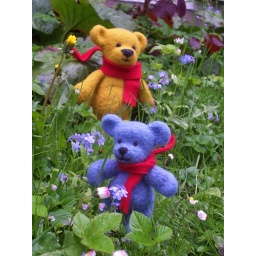
the little bear with the big yellow friend in my garden...taking a walk...